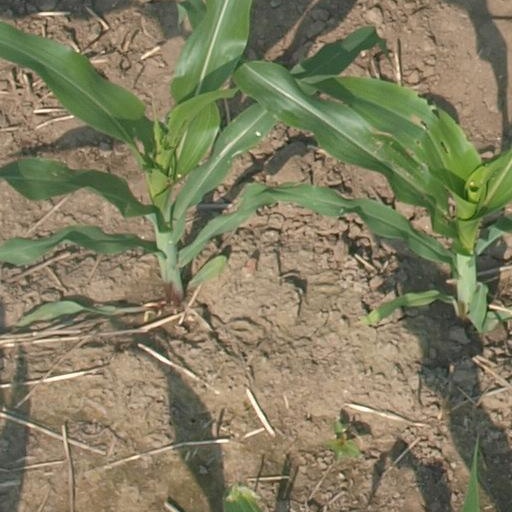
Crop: maize; corn